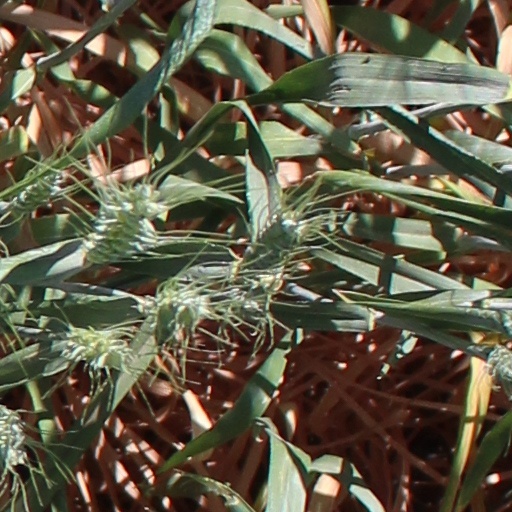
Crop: wheat